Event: Nepal Earthquake
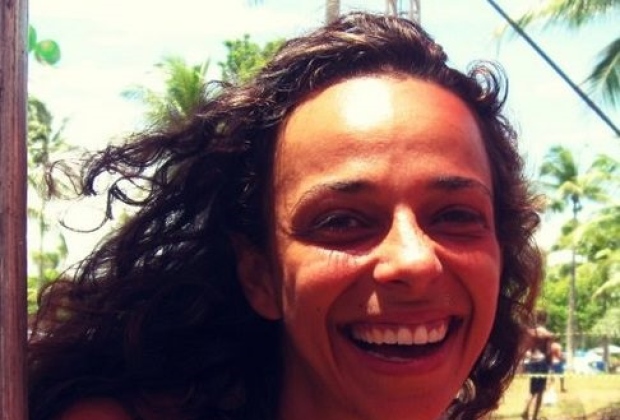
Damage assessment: no_damage